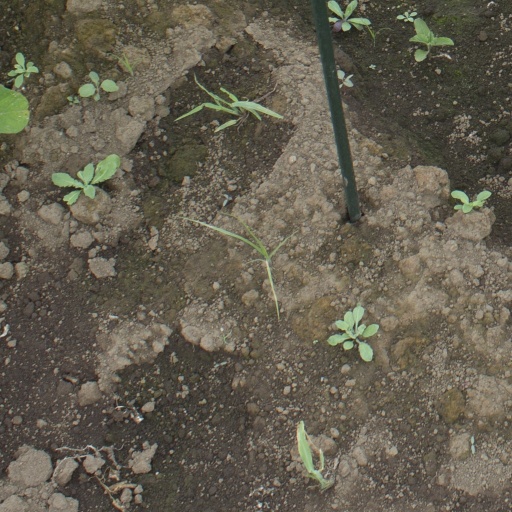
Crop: soybean